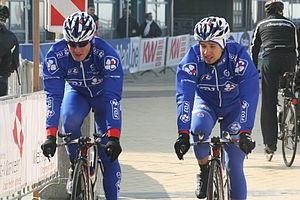
Trois jours de Flandre occidentale 2011, prologue à Middelkerke Mickael Delage, Nacer Bouhanni
L’équipe cycliste Groupama-FDJ est une équipe française de cyclisme professionnel sur route créée en 1997. Elle a le statut d'équipe World Tour depuis 2012. Depuis sa création, elle est financée par la société de loterie nationale française, la Française des jeux, qui est rejointe en 2018 par la société d'assurance Groupama. Elle est dirigée par l'ancien coureur Marc Madiot.